Colonnette

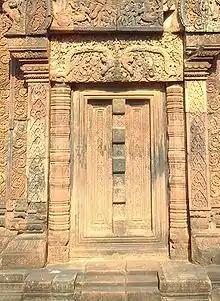
Blind door framed by colonettes.

Colonnettes are widely present in classic Indian architecture, and it is used by both Muslims and Christians in India as well for the decoration of places of worship.